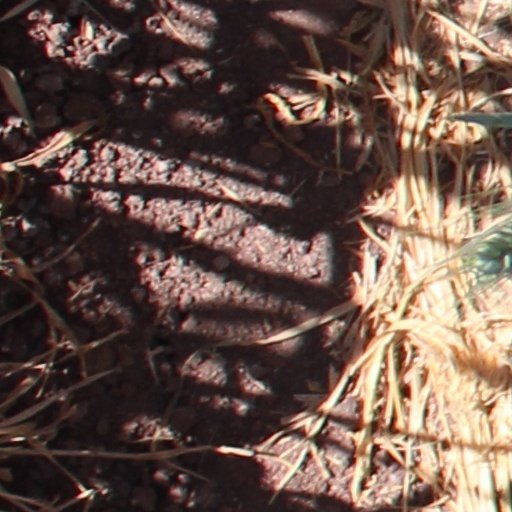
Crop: wheat